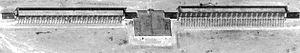
La station radar de Mishelevka est le site de trois générations de radars d'alerte précoce soviétiques et russes. Elle est située à Irkoutsk en Sibérie et couvre la Chine et le lancement de missiles à partir de sous-marins depuis l'océan Pacifique. Il y a eu sept radars sur ce site, qui est géré par les forces de défense aérospatiales russes. En 2012, un nouveau radar Voronezh-M est en construction sur le site.